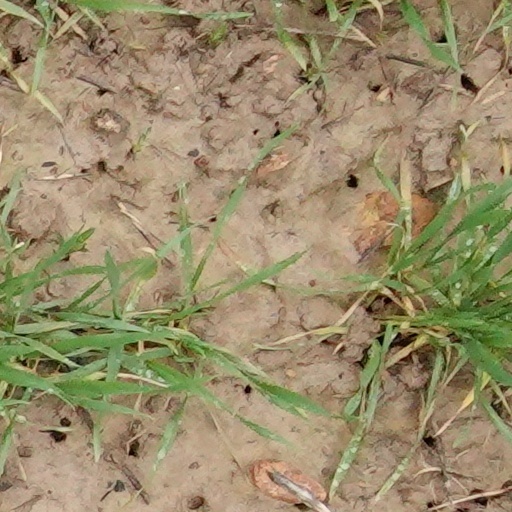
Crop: wheat